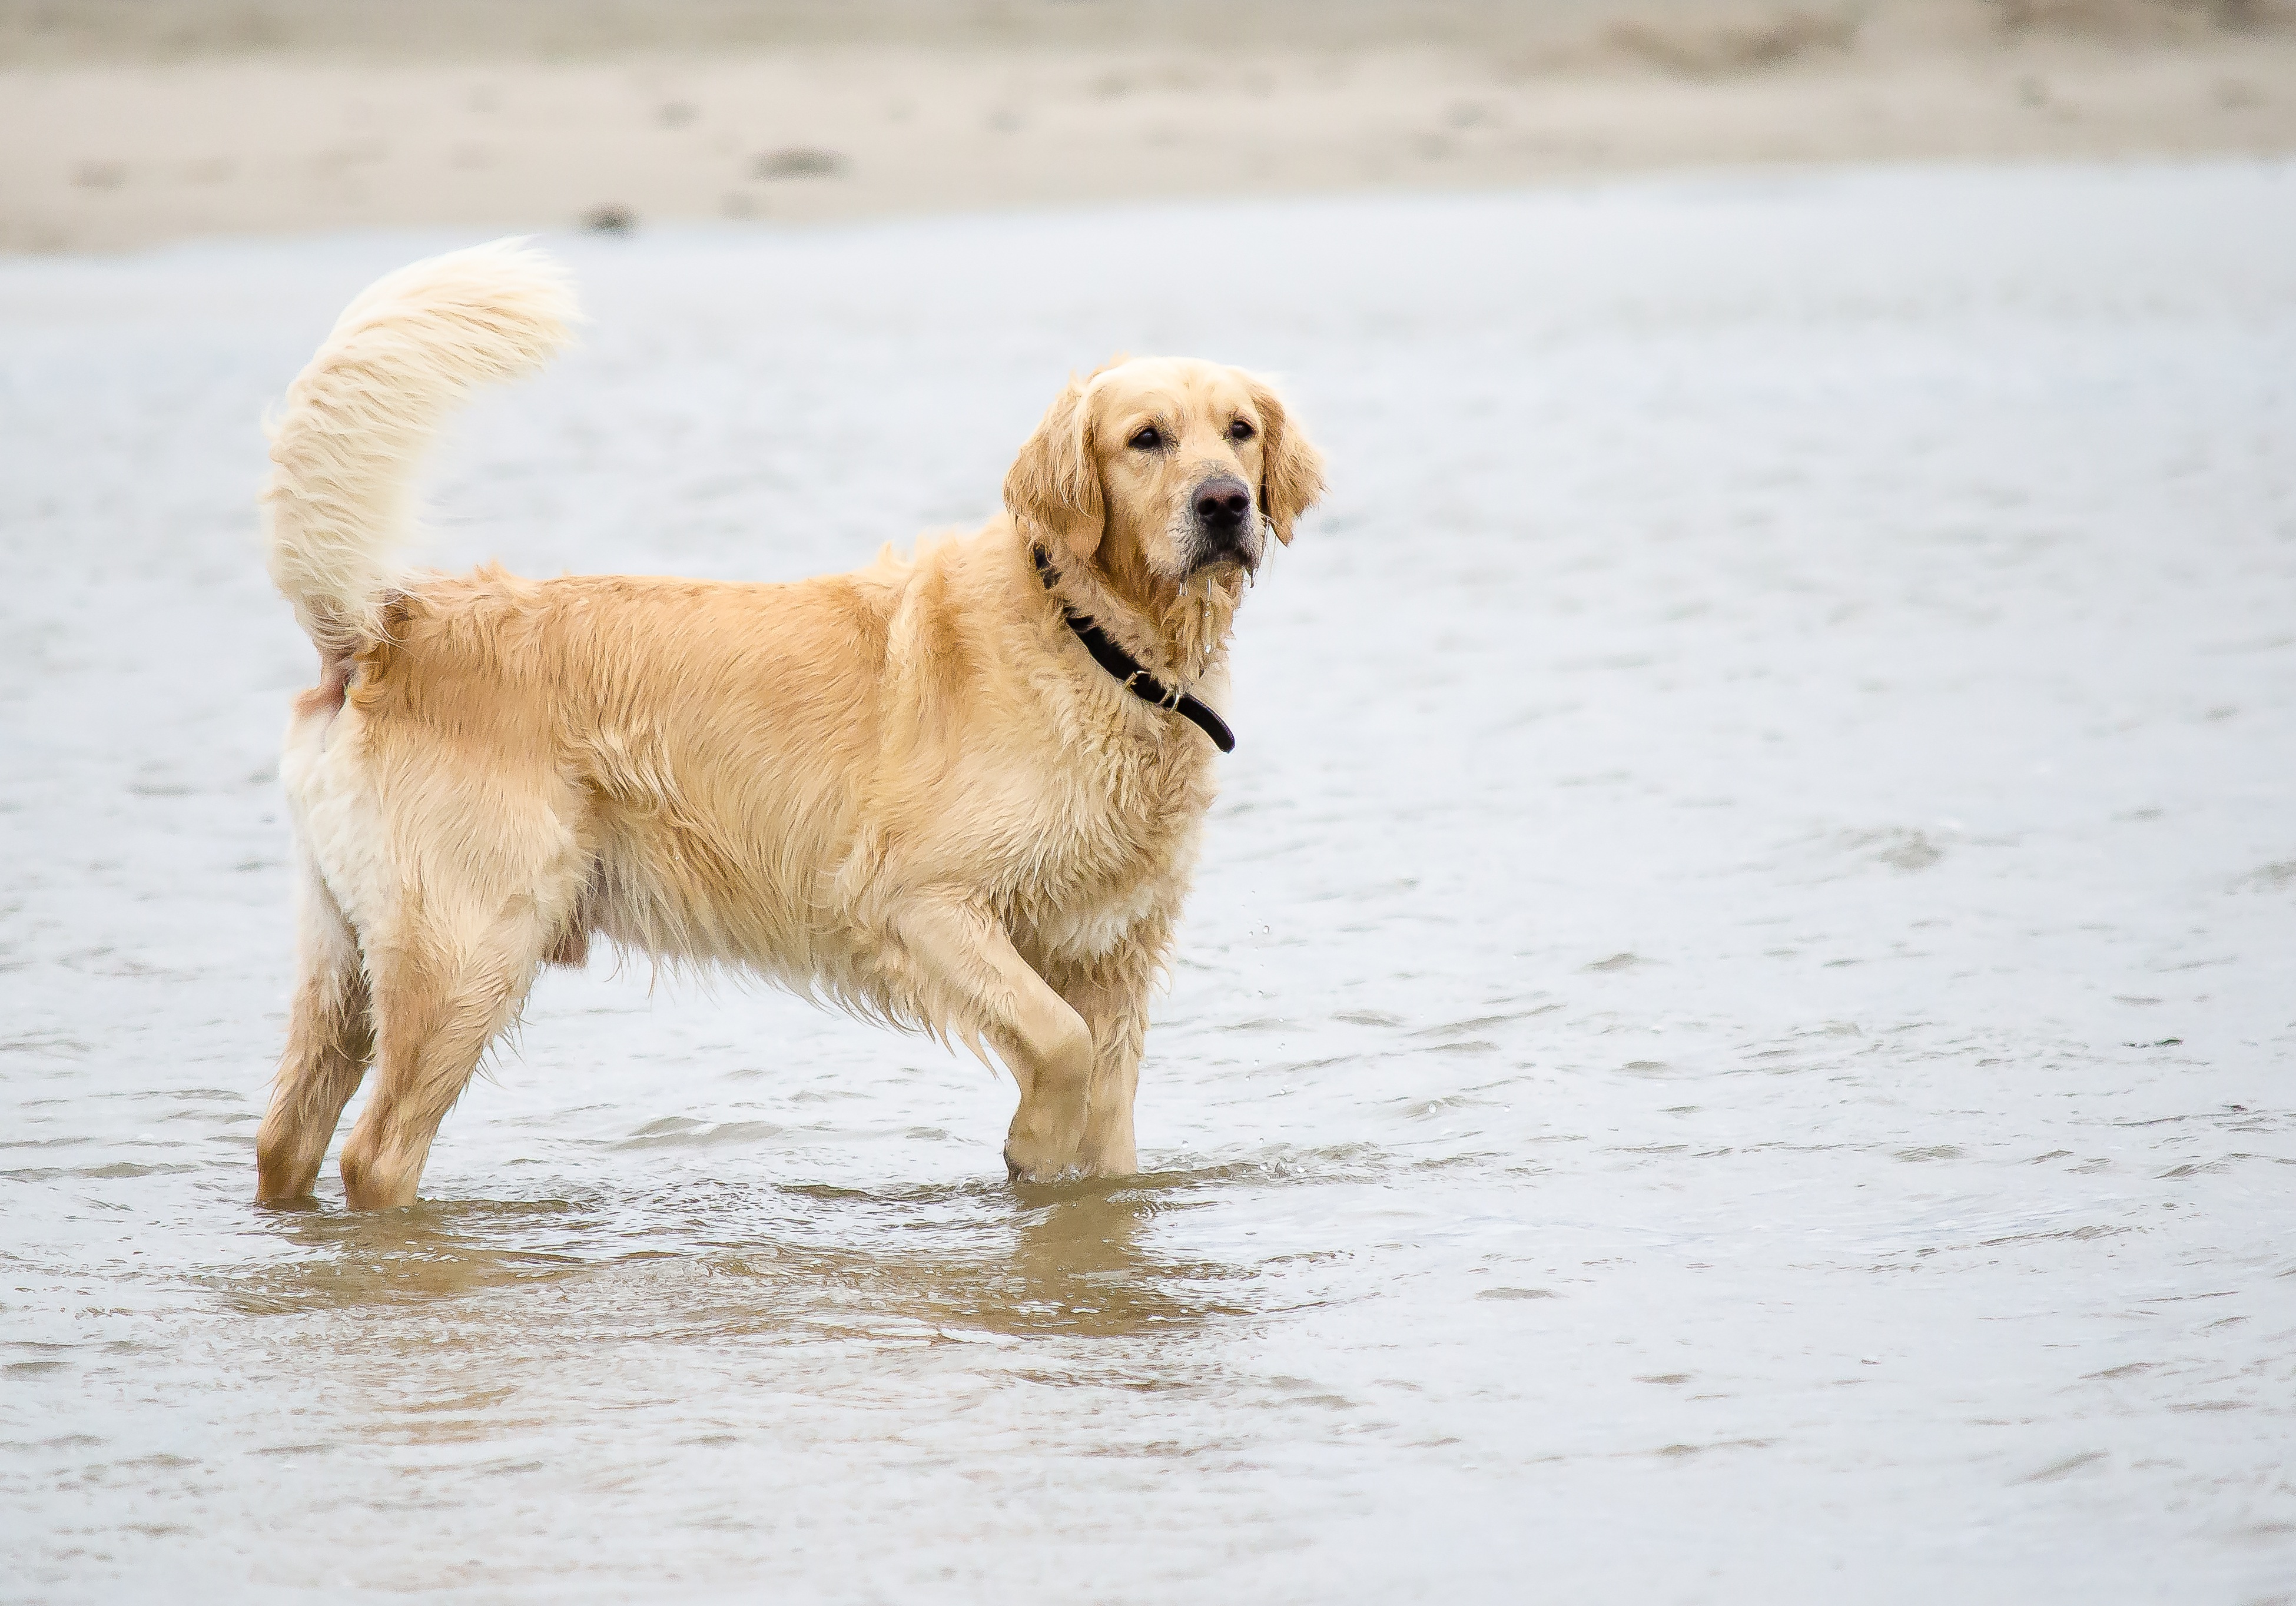
beach, sea, water, puppy, dog, summer, pet, action, holiday, mammal, leisure, fun, golden retriever, holidays, vertebrate, labrador retriever, joy, dog breed, wildlife photography, north sea, retriever, dog portrait, hundeportrait, big dog, north sea beach, street dog, dog like mammal, dog crossbreeds